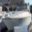
Label: ship